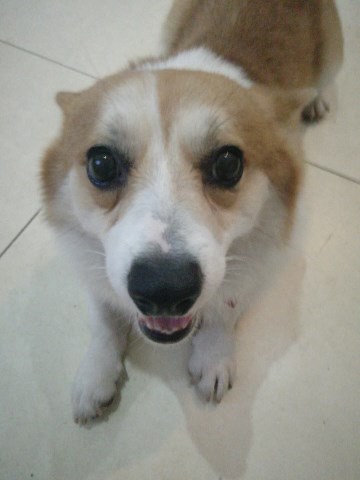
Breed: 2909-n000116-Cardigan